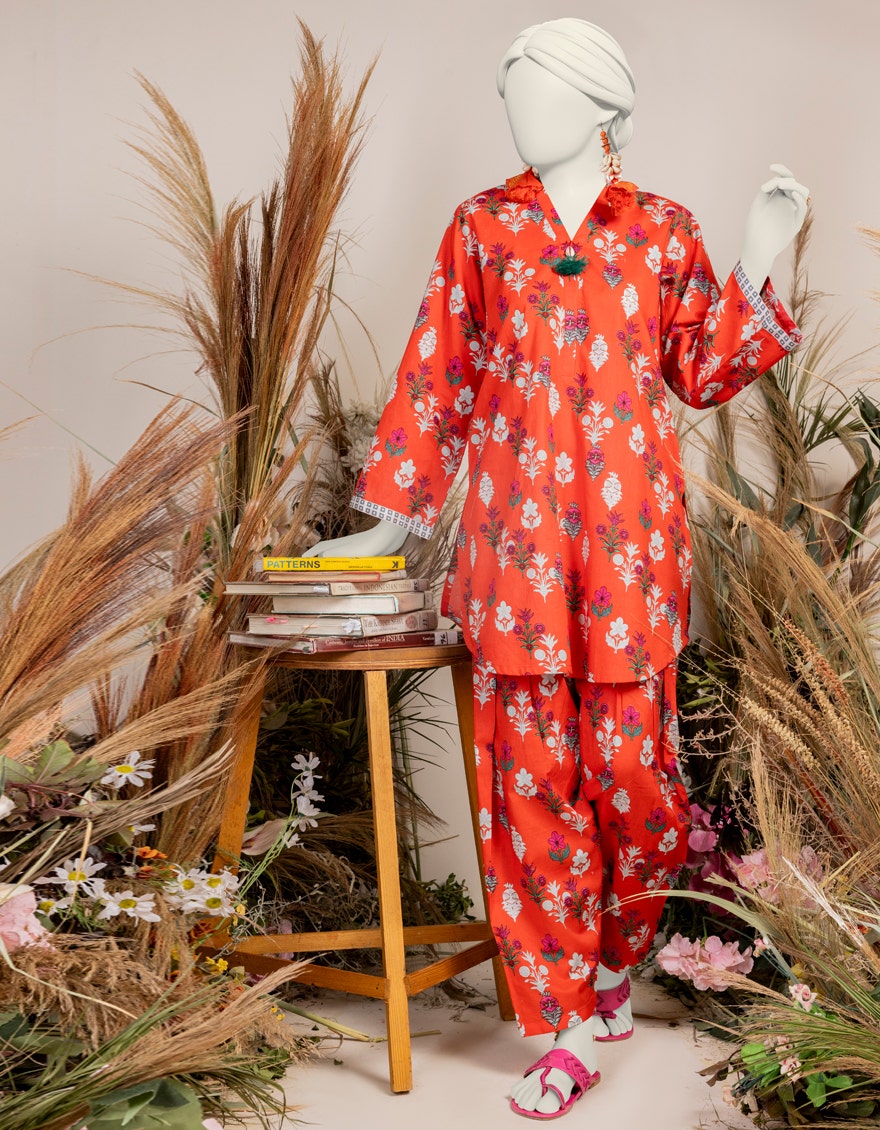
red multi floral pajamas